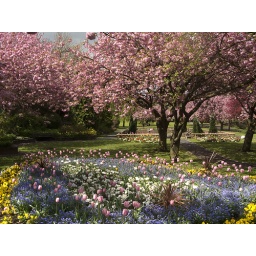
Just a quick grab shot of the flowers and trees in Letham Glen in Leven, Scotland